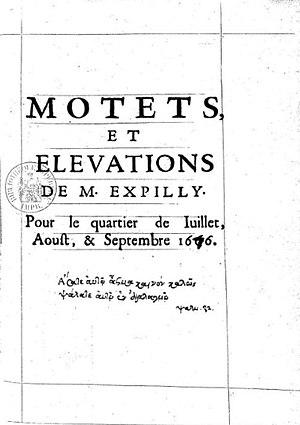
Pierre Gabriel Expilly est un joueur de viole et un compositeur.